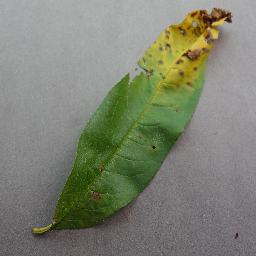
Label: Peach___Bacterial_spot